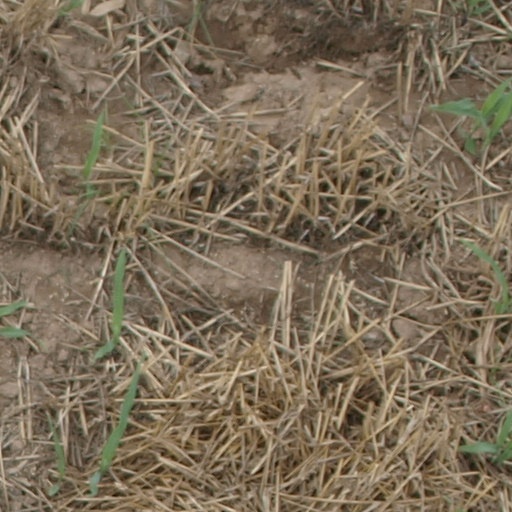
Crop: maize; corn